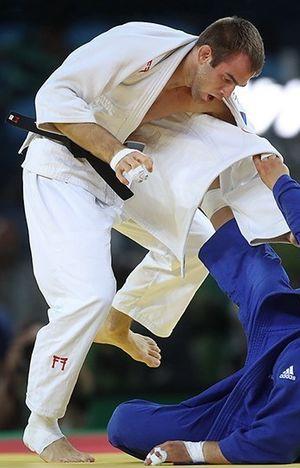
2016 Jeux Olympiques d'été de judo, le 9 Août
Antoine Valois-Fortier, né le 19 mars 1990 à Québec, est un judoka canadien.